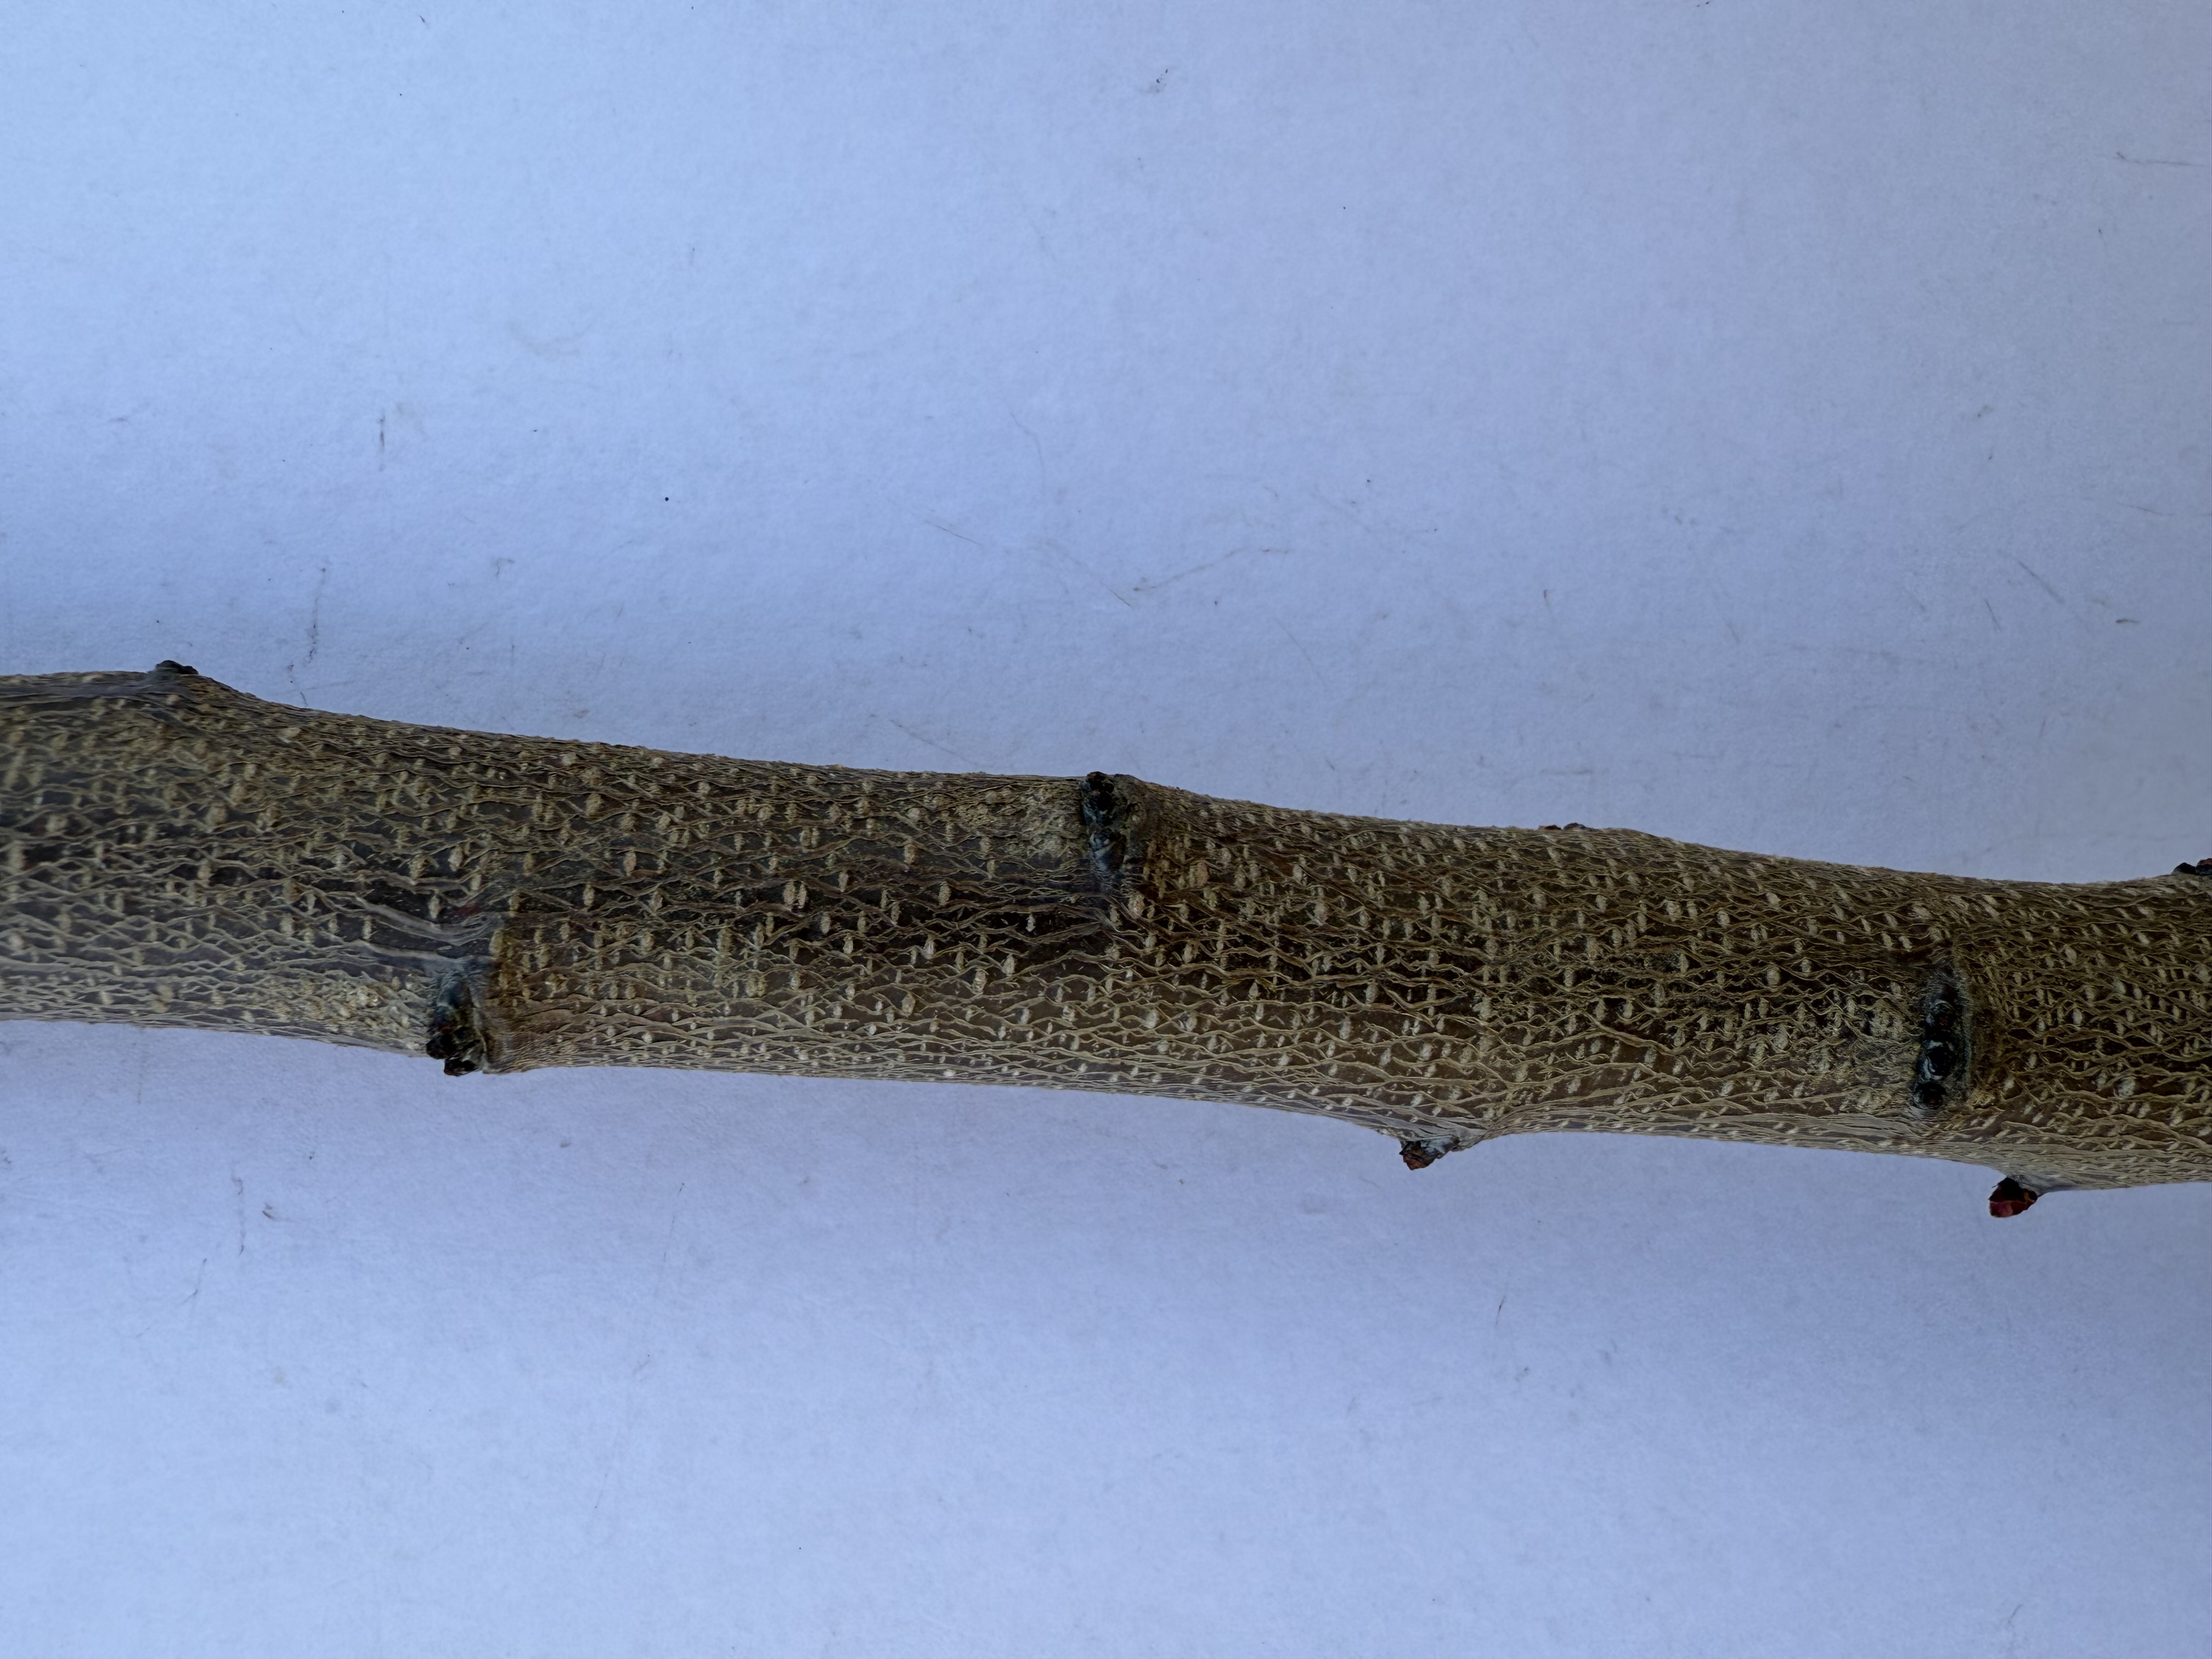
Variety: Igdir Apricot